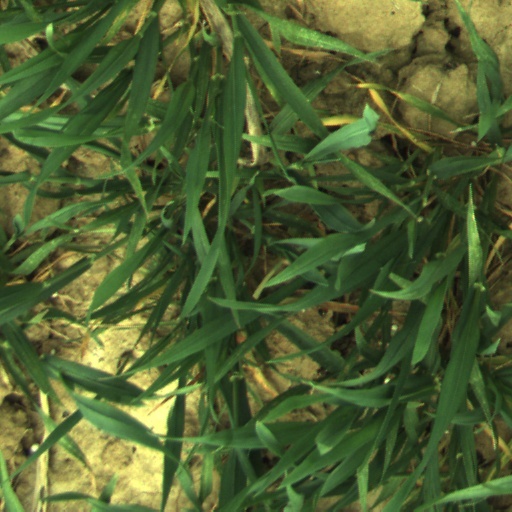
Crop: wheat